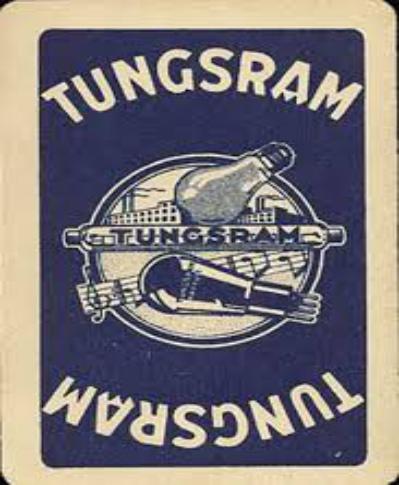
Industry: Necessities